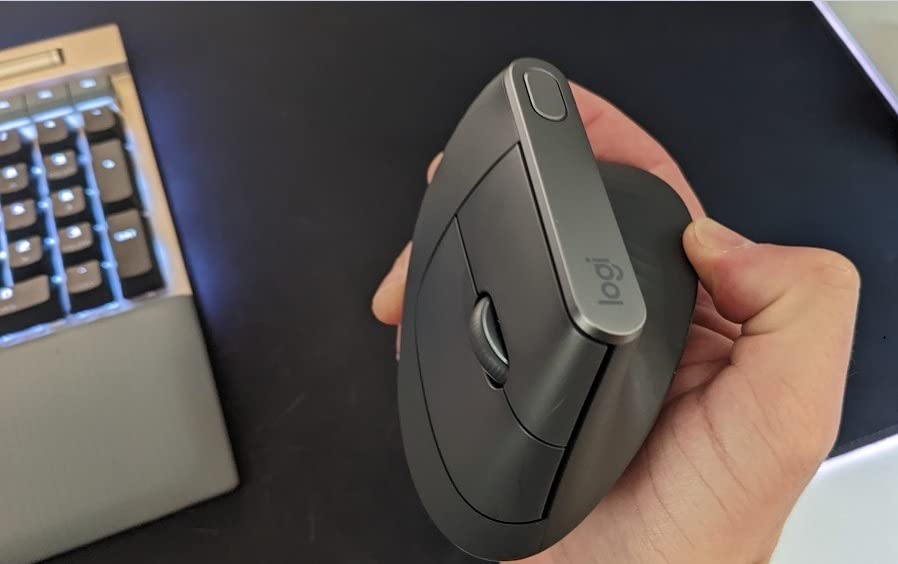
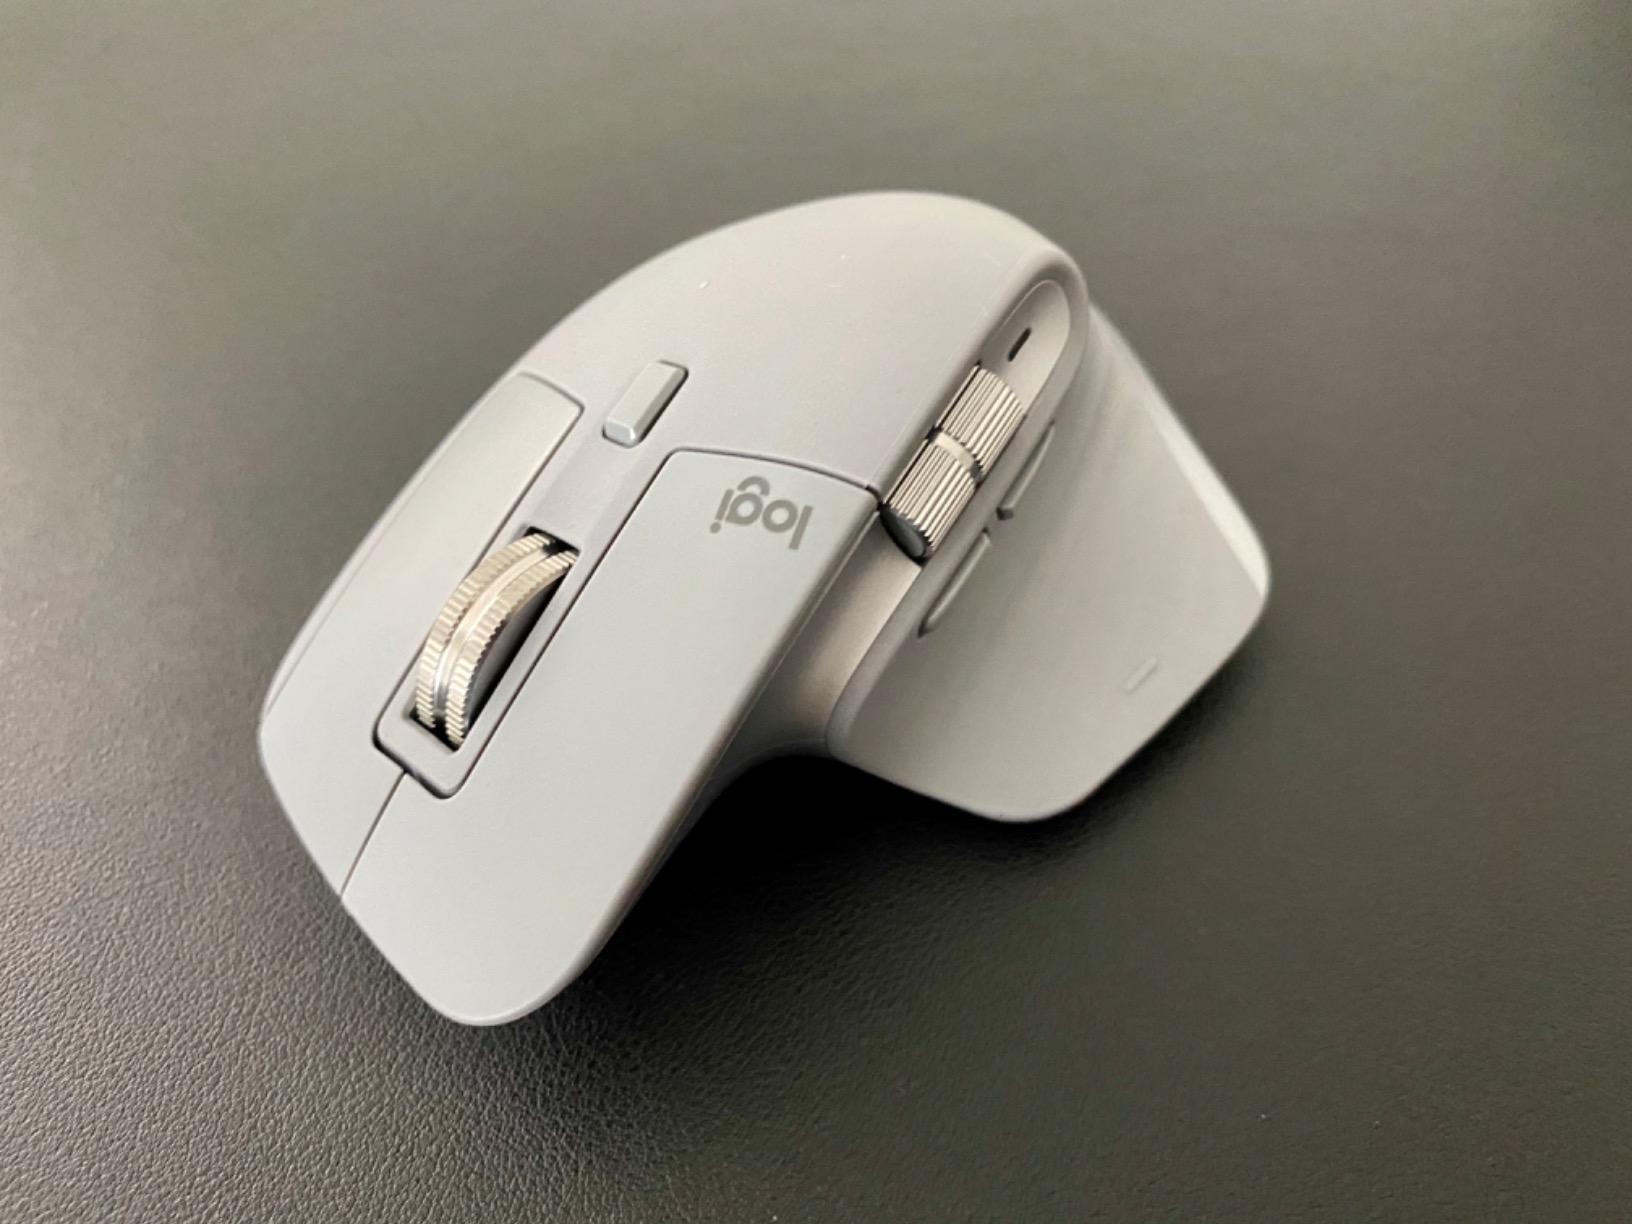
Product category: mouse
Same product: no